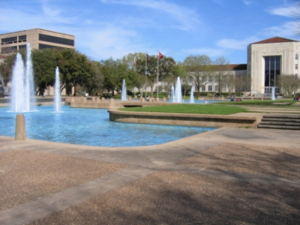
Il existe 181 colleges et universités, ainsi que des dizaines d'institutions de recherche et de développement au Texas. La majorité des universités publiques appartiennent à six systèmes différents : University of Houston, University of North Texas, University of Texas, Texas A&M University, Texas State University, et Texas Tech University. L'Université du Texas à Austin, la Texas A&M University, l'University of Houston, et l'University of North Texas sont les quatre plus grands établissements d'enseignement supérieur avec un total de 165 000 étudiants.